Hong Kong Federation of Youth Groups

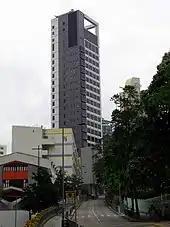
The Hong Kong Federation of Youth Groups Building

The Hong Kong Federation of Youth Groups Building (traditional chinese:香港青年協會大廈; abbr.:青協大廈) is a 28-storey social service complex located on 21 Pak Fuk Road, North Point, Hong Kong, next to the Quarry Bay MTR station. The opening ceremony was held on 19 December 2008.